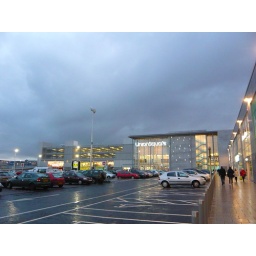
Aberdeen Union Square car park in the rain. The lettering on the building is Union Squa'e.